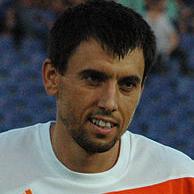
Age: 30